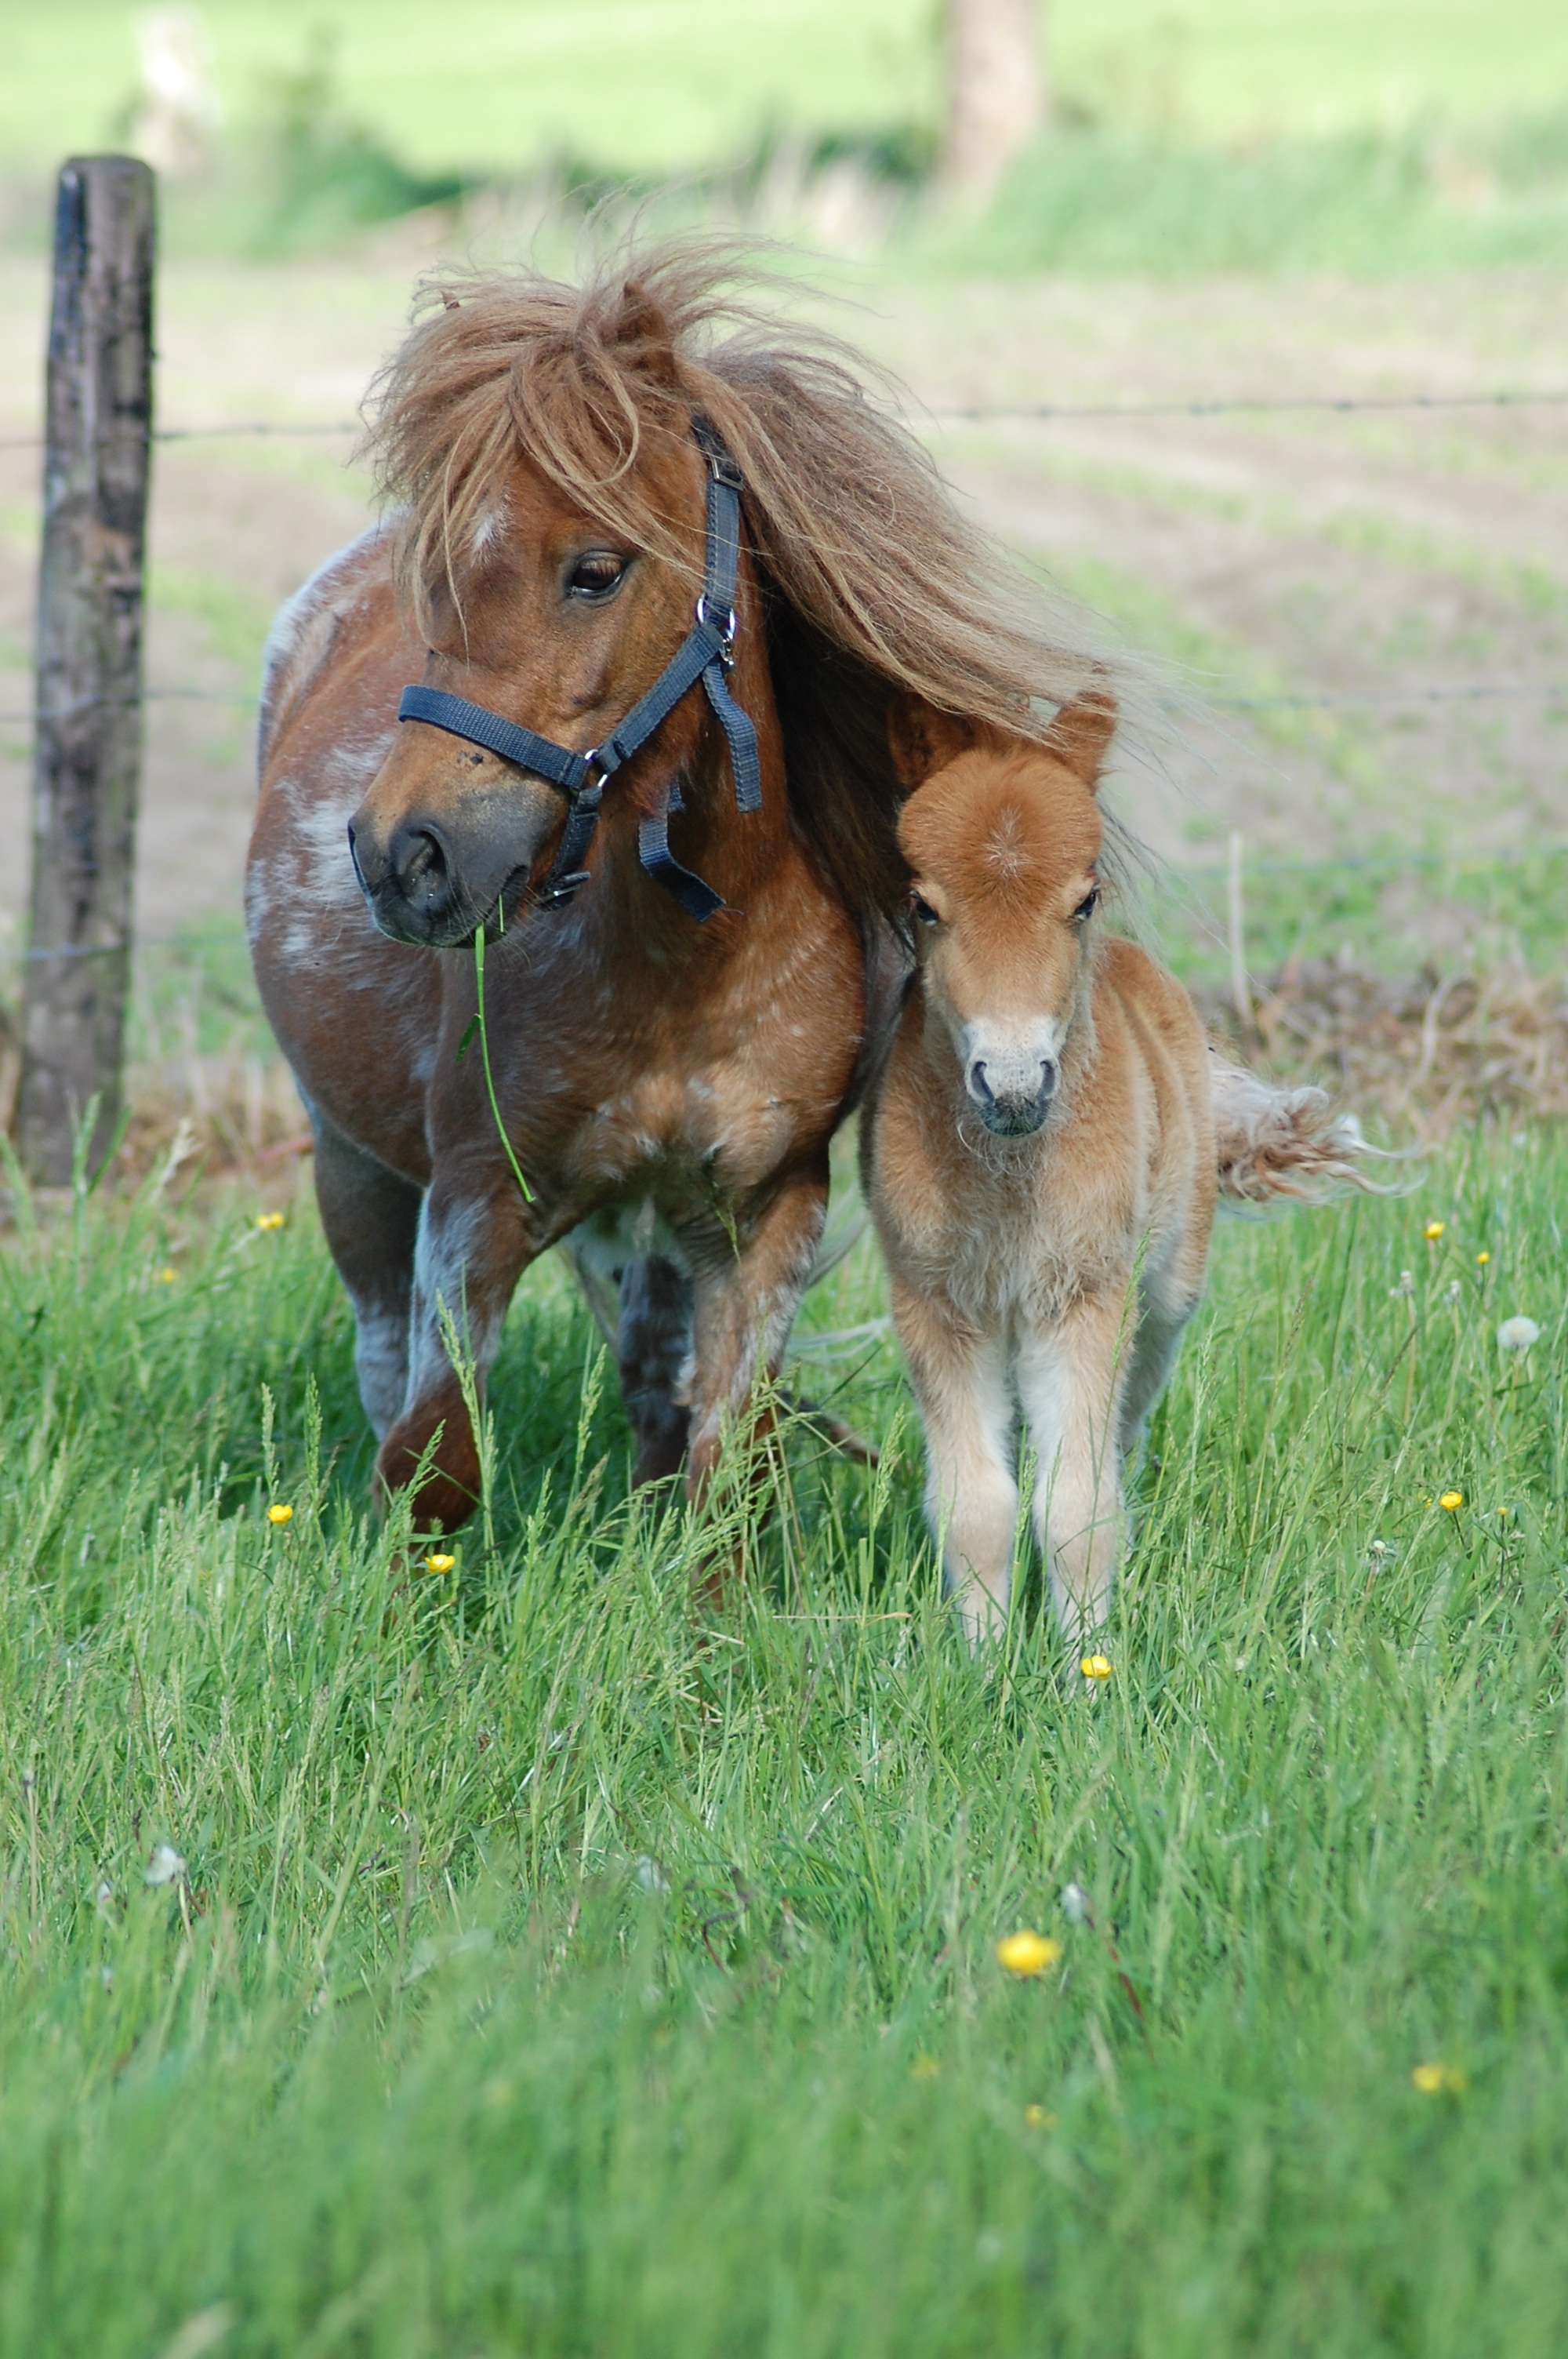
grass, meadow, prairie, sweet, animal, summer, wildlife, pasture, grazing, horse, brown, mammal, stallion, mane, together, fauna, horses, grassland, vertebrate, mare, foal, colt, horse like mammal, mustang horse